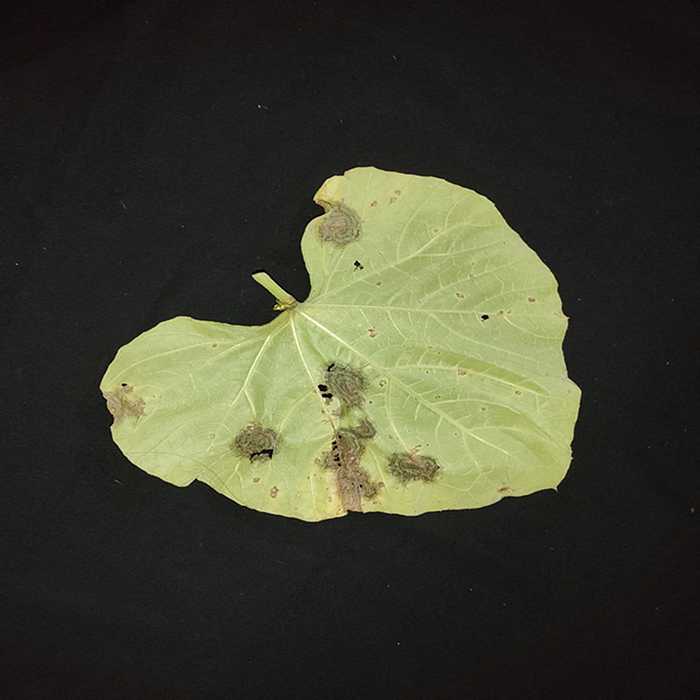
Plant: Bottle gourd
Label: Downey mildew